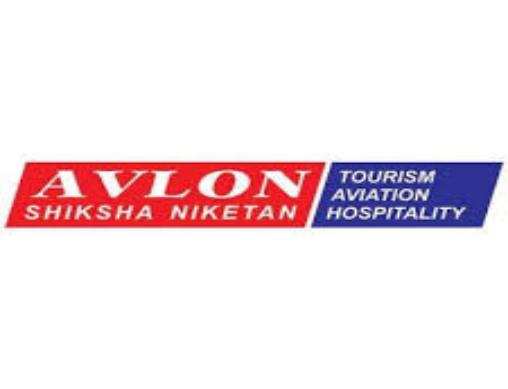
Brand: Avlon
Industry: Necessities